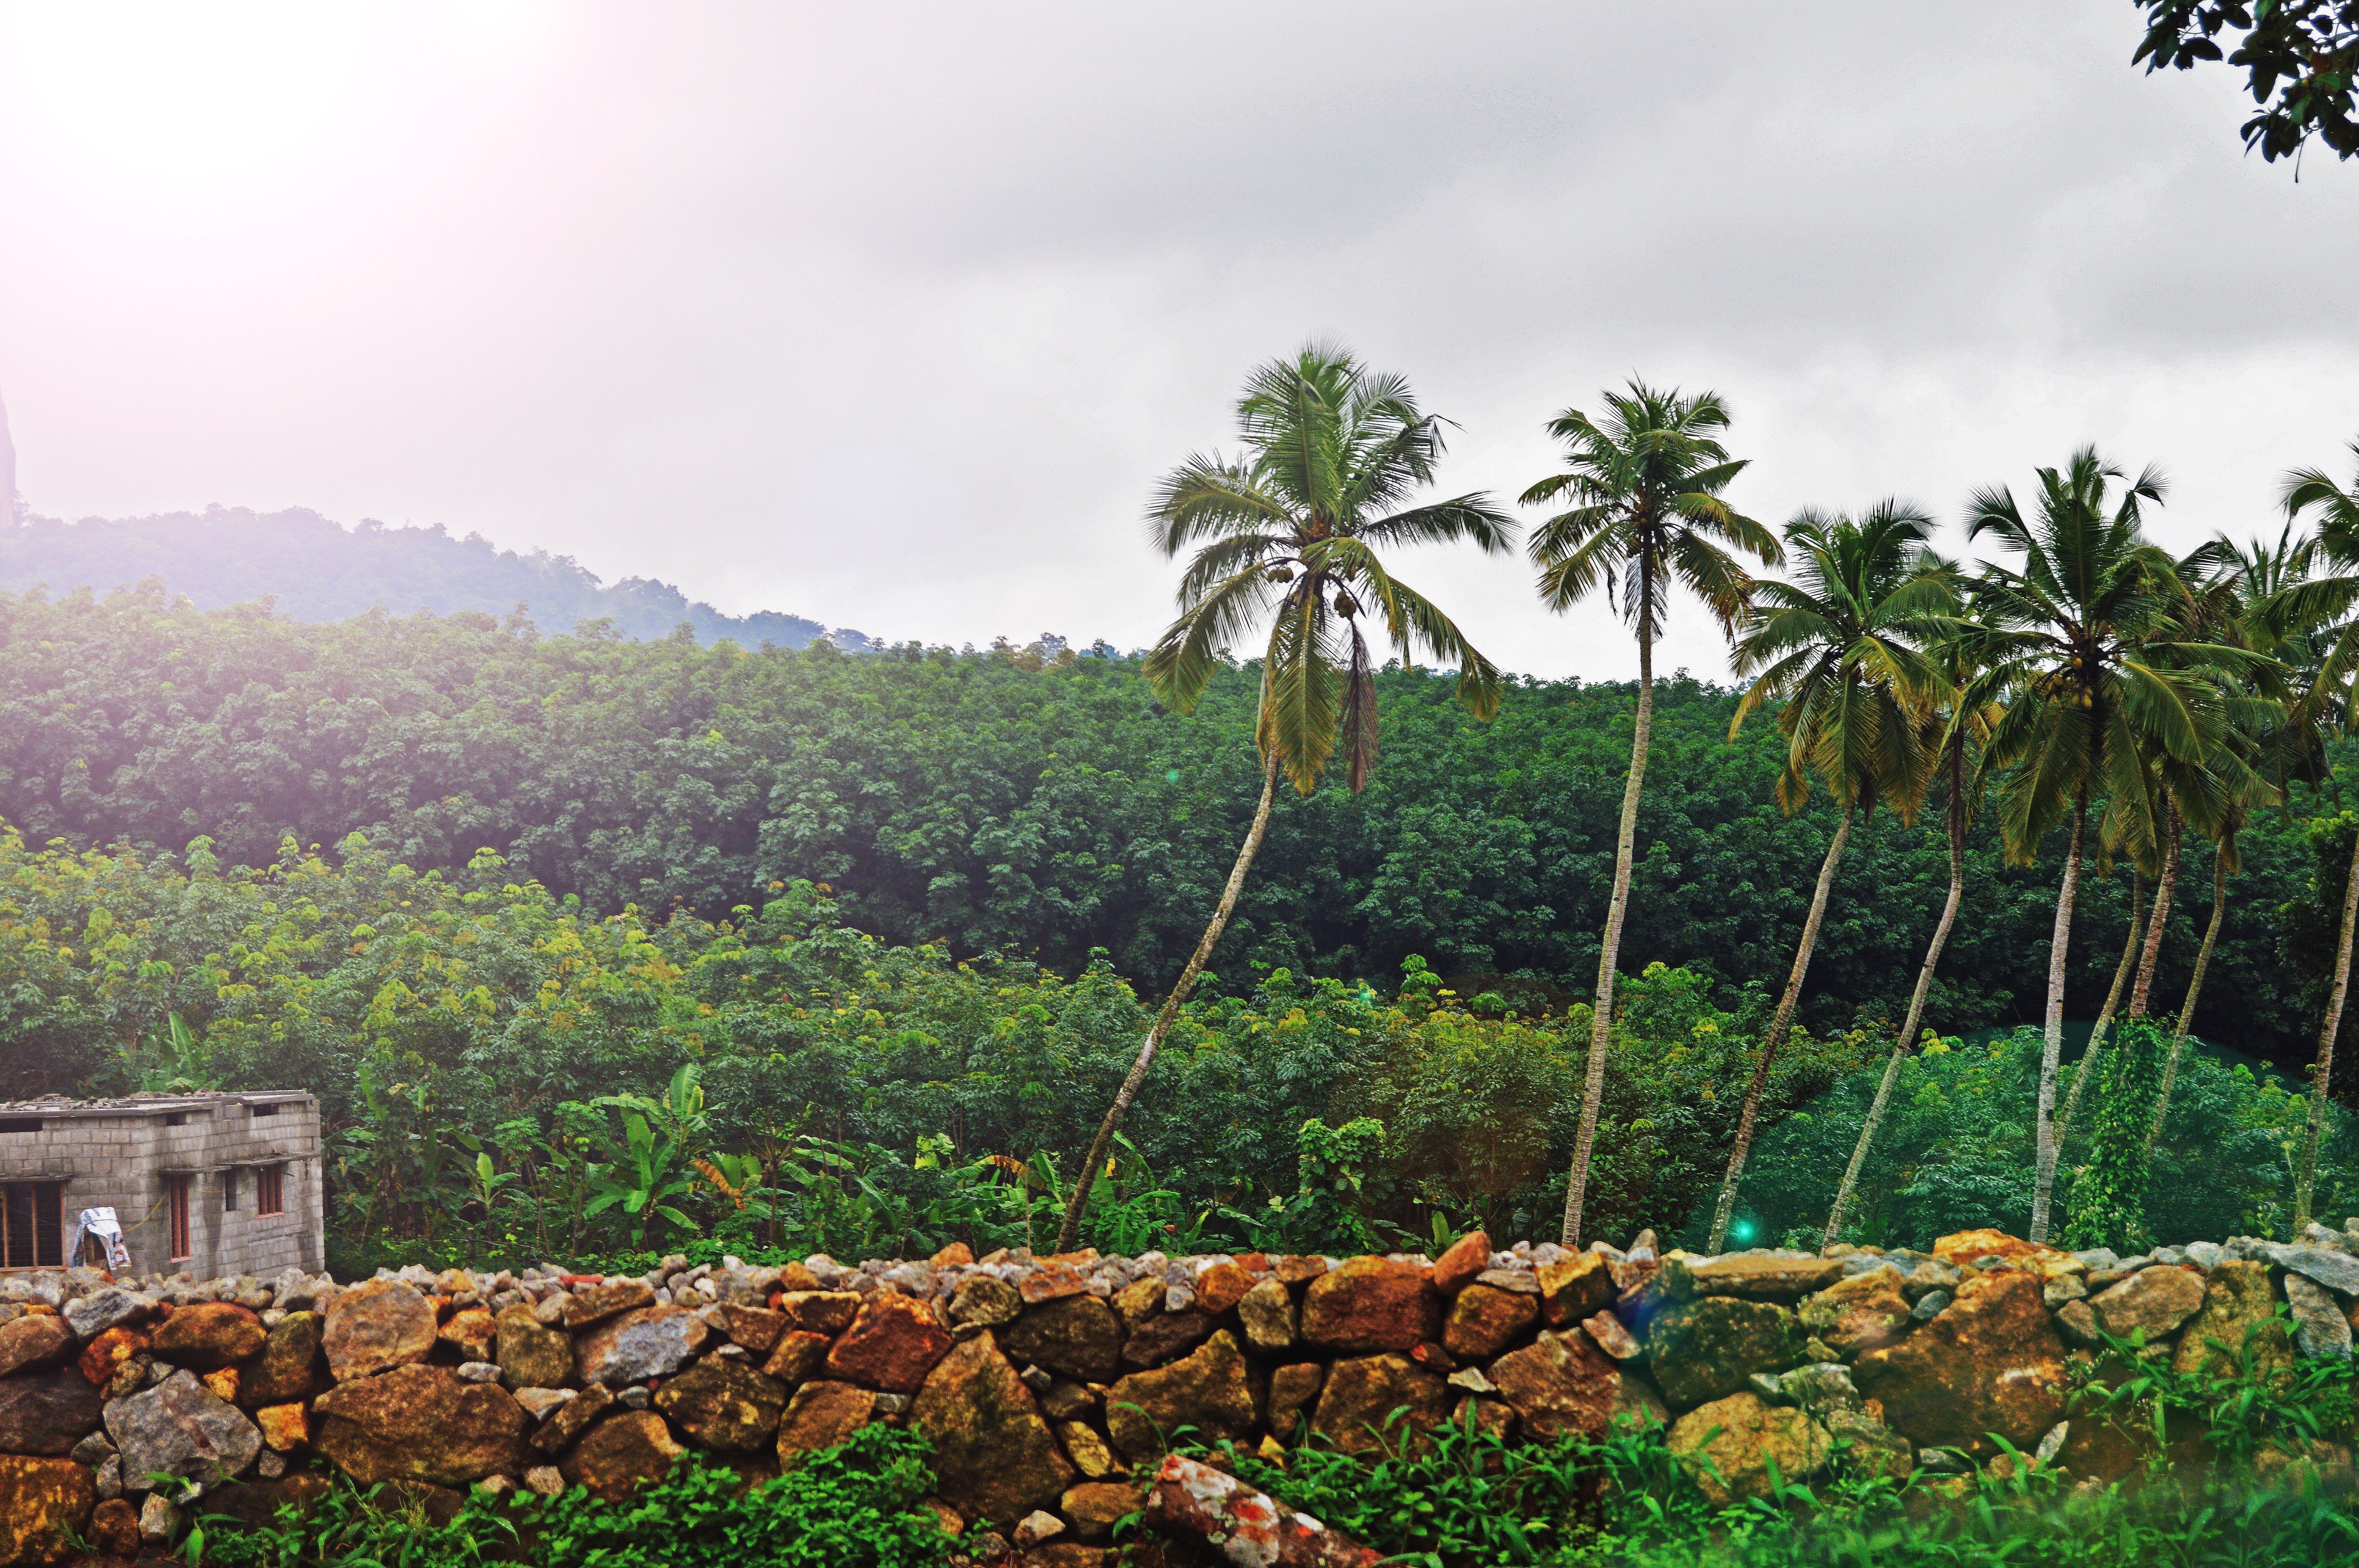
tree, forest, plant, palm tree, leaf, flower, wall, jungle, palm, soil, botany, agriculture, garden, flora, vegetation, rainforest, plantation, habitat, tropics, ecosystem, rural area, natural environment, woody plant, arecales, palm family